Moses Jacob Ezekiel

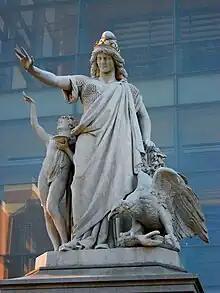
"Religious Liberty" (1876) in Philadelphia.

In the early 1880s, Ezekiel created eleven larger-than-life sized statues of famous artists. These were installed in niches on the façade of the Corcoran Gallery of Art's original building (later the Smithsonian's Renwick Gallery). In the early 1960s, they were removed to the Norfolk Botanical Garden in Norfolk, Virginia.